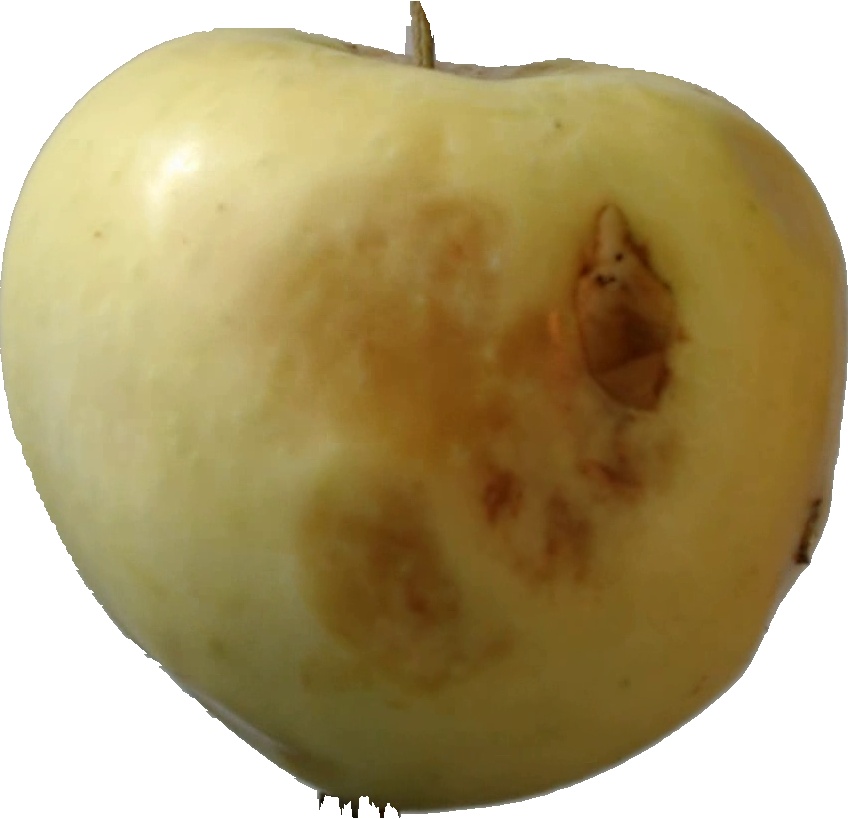
Label: apple_hit_1